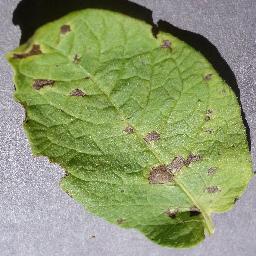
Label: Potato___Early_blight